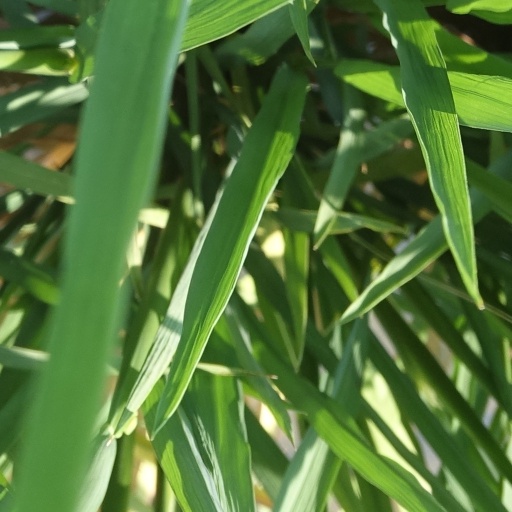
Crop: rice